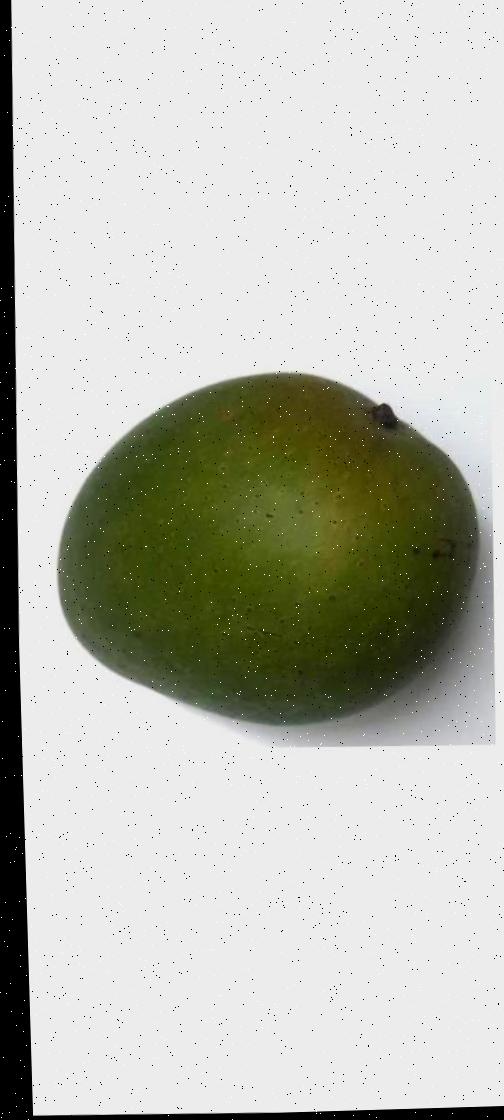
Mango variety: Ashshina Zhinuk